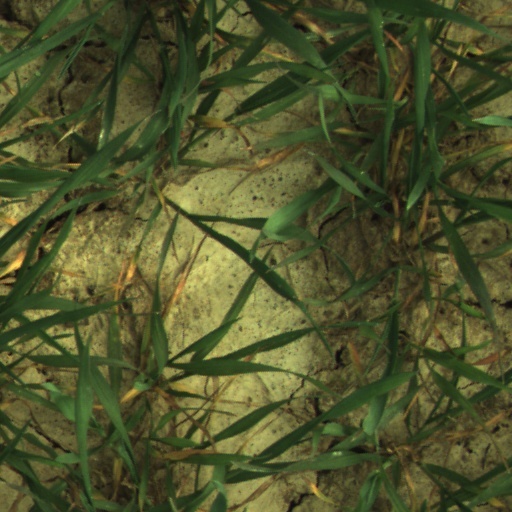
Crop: wheat